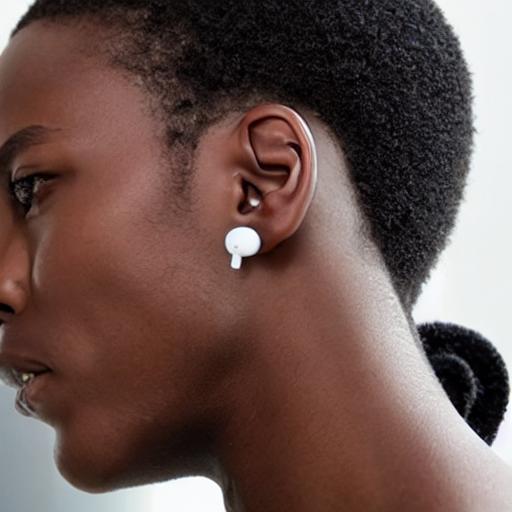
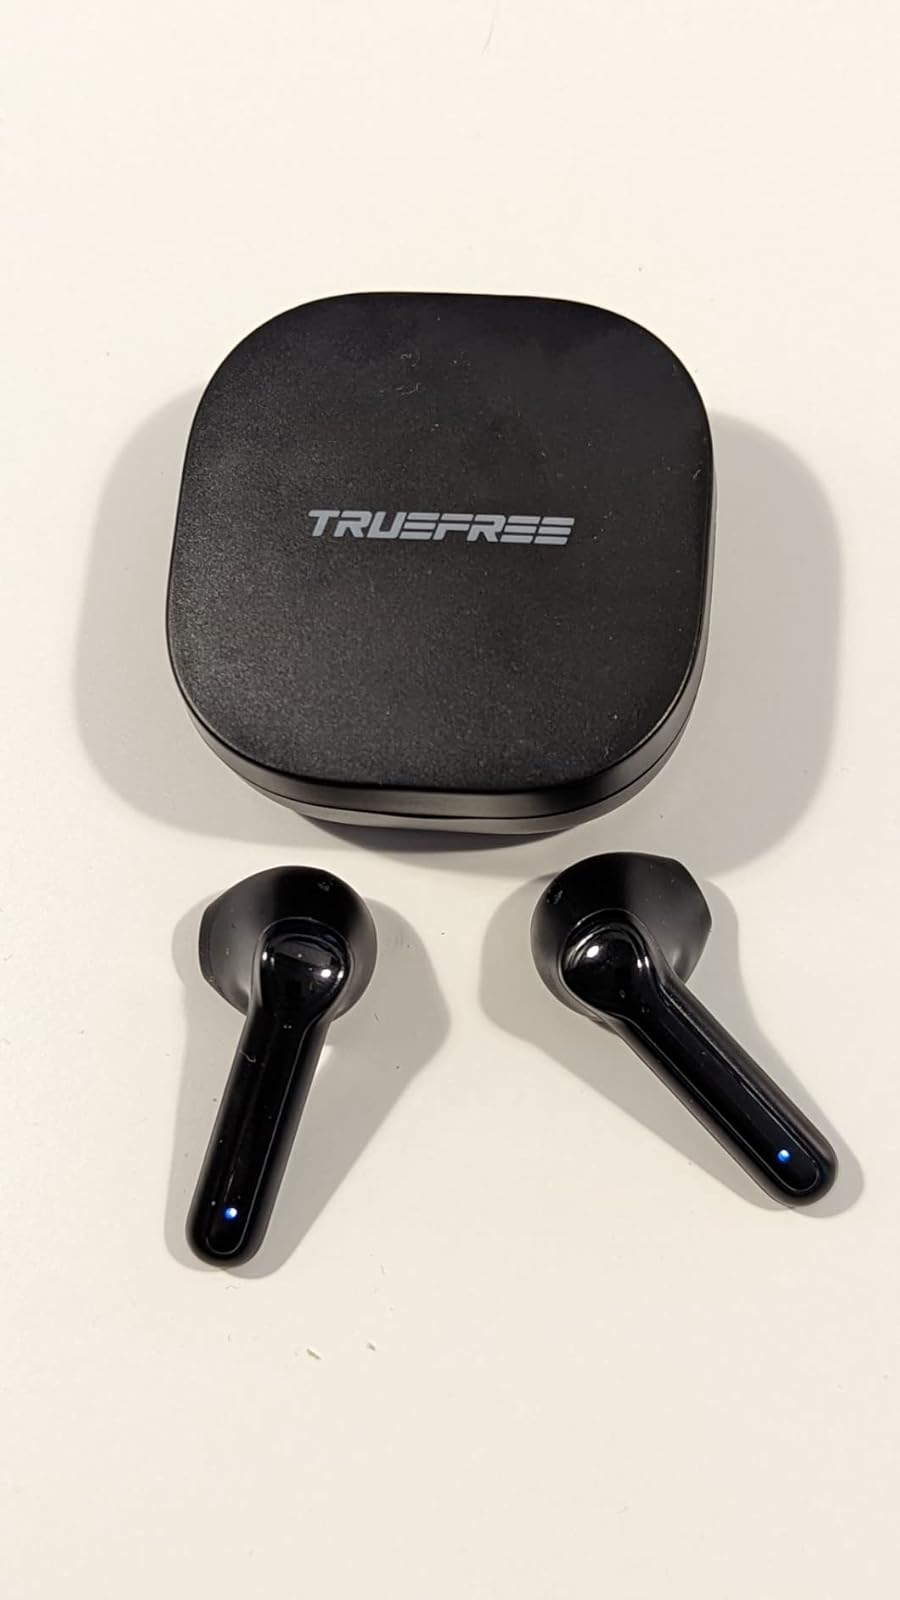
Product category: earbuds
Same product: no